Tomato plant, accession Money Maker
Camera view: bottom (45 deg); turntable rotation: 150 degrees
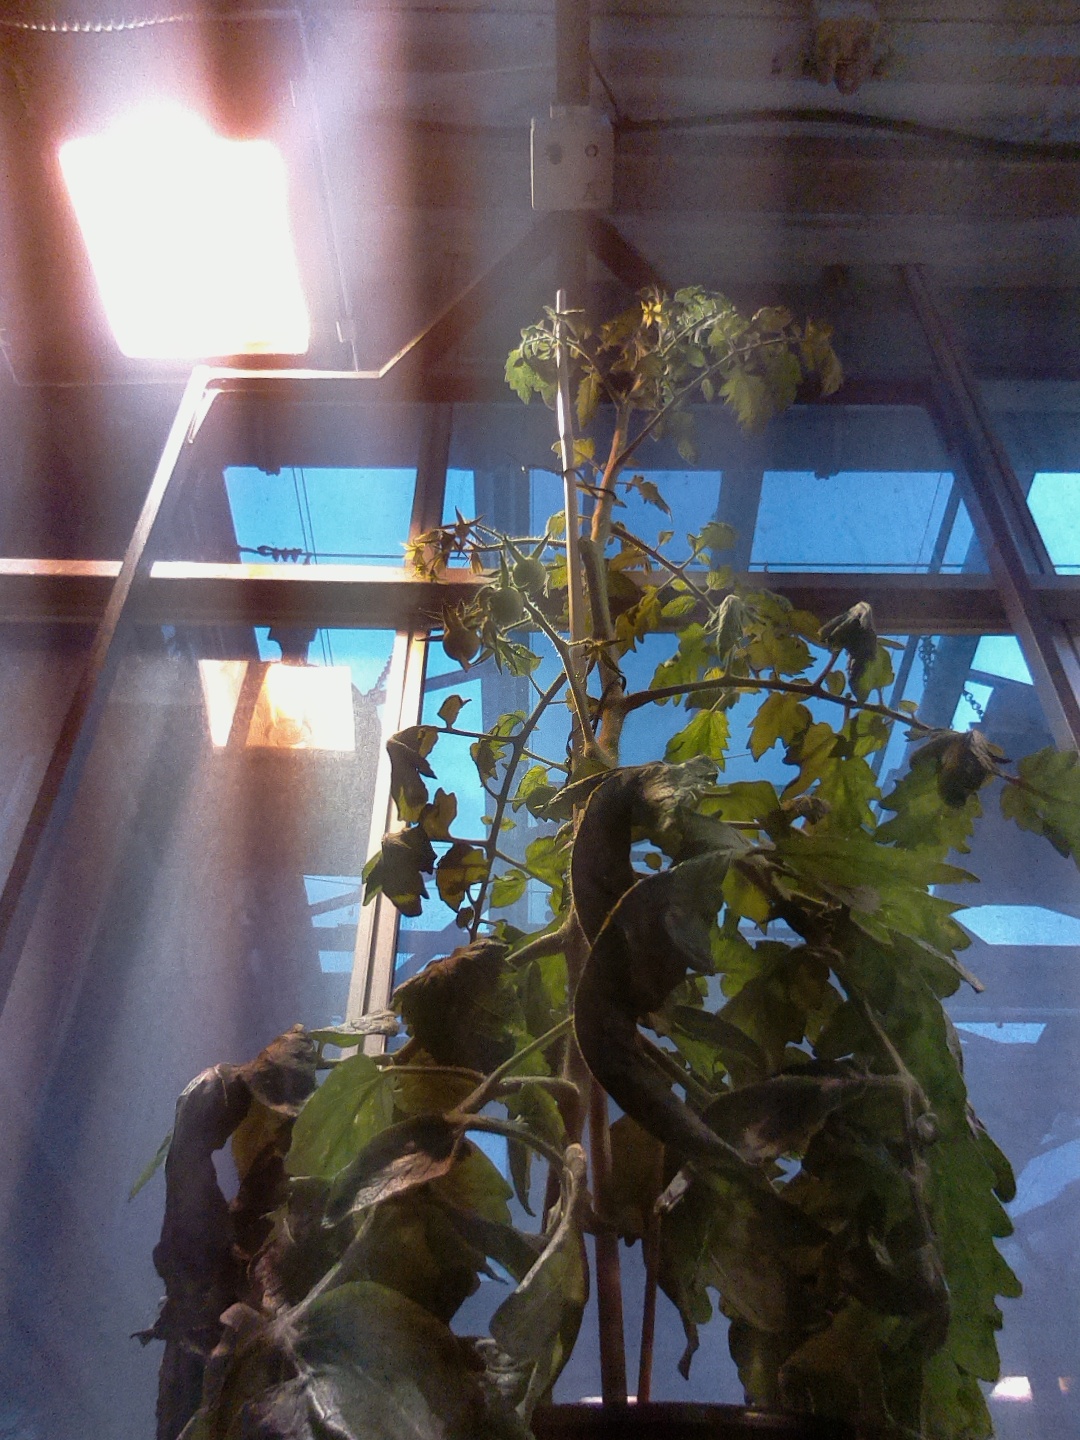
BBCH growth stage 71: 10%-20% of final fruit size